Naucratis

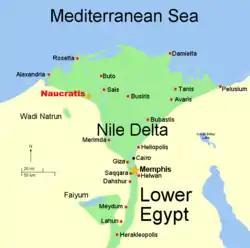
Map indicating location of Naucratis—the Nile delta has shifted since ancient days; the city was situated directly on the Canopic (westernmost) branch.

The first report of Greeks in 7th century BC Egypt is a story in the Histories of Herodotus of Ionian and Carian pirates forced by storm to land on or near the Nile Delta. It relates the plight of the Saite Pharaoh Psammetichus I (Psamtik) (c. 664–610) of the Twenty-sixth dynasty of Egypt overthrown and in desperation seeking the advice of the Oracle of Leto at Buto, who cryptically advises him to enlist the aid of the "bronze men" who would "come from the sea." Inspired upon seeing the bronze armor of the shipwrecked pirates, he offers them rewards in return for their aid in his campaign of return to power. Upon the success of this endeavor, he makes good on his word and bestows on the mercenaries two parcels of land (or "camps," ) on either side of the Pelusiac branch of the Nile.